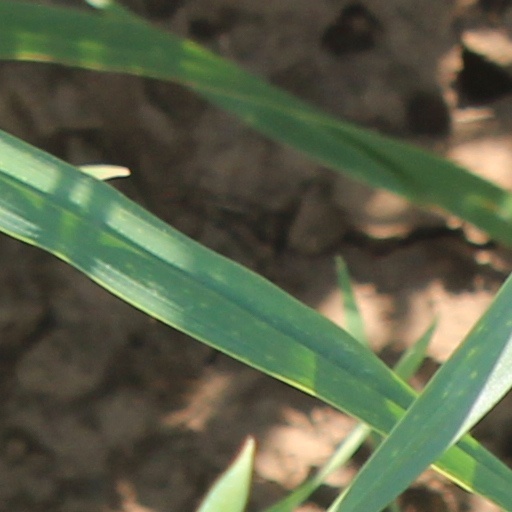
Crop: wheat